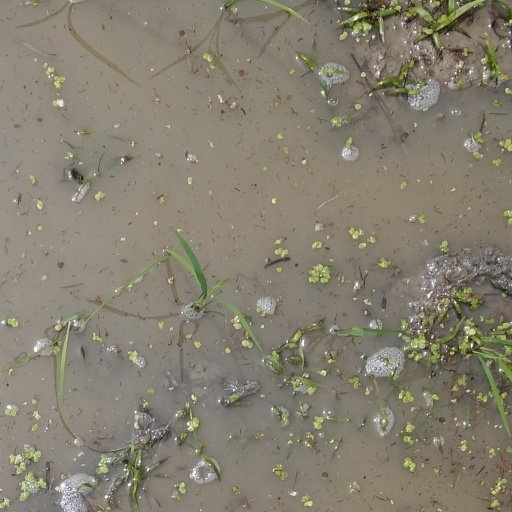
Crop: rice